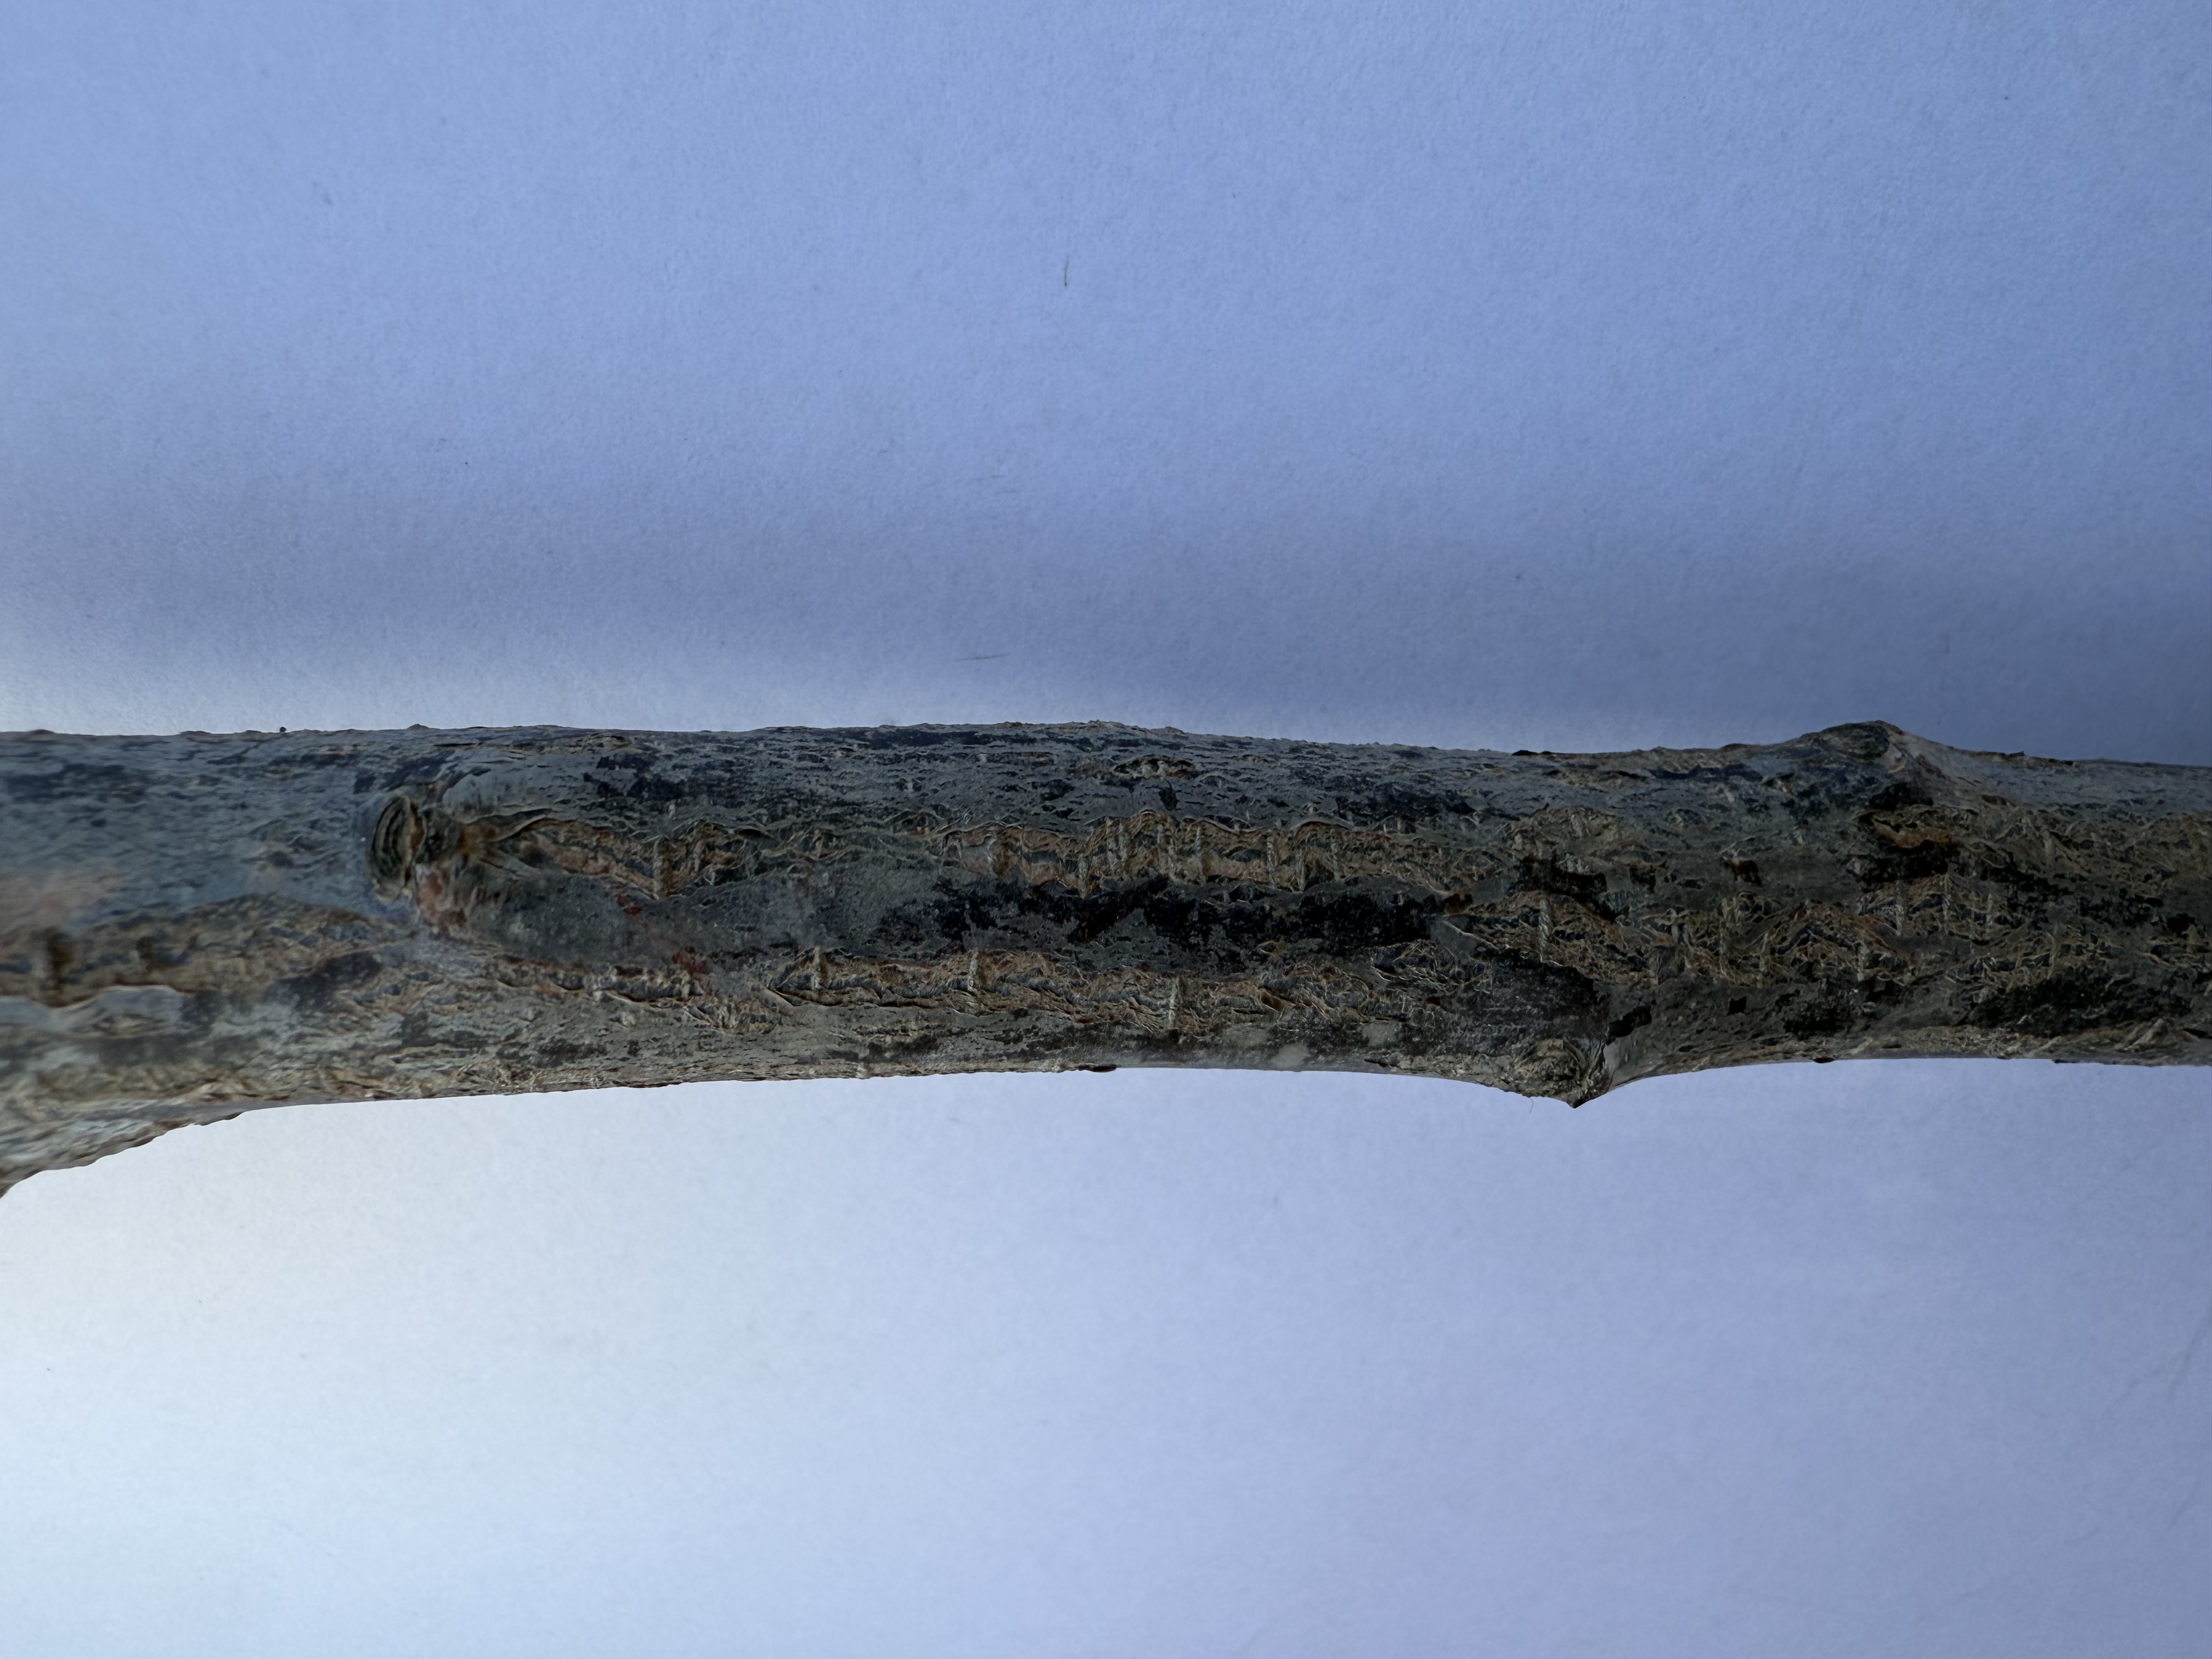
Variety: Black Splendor Plum